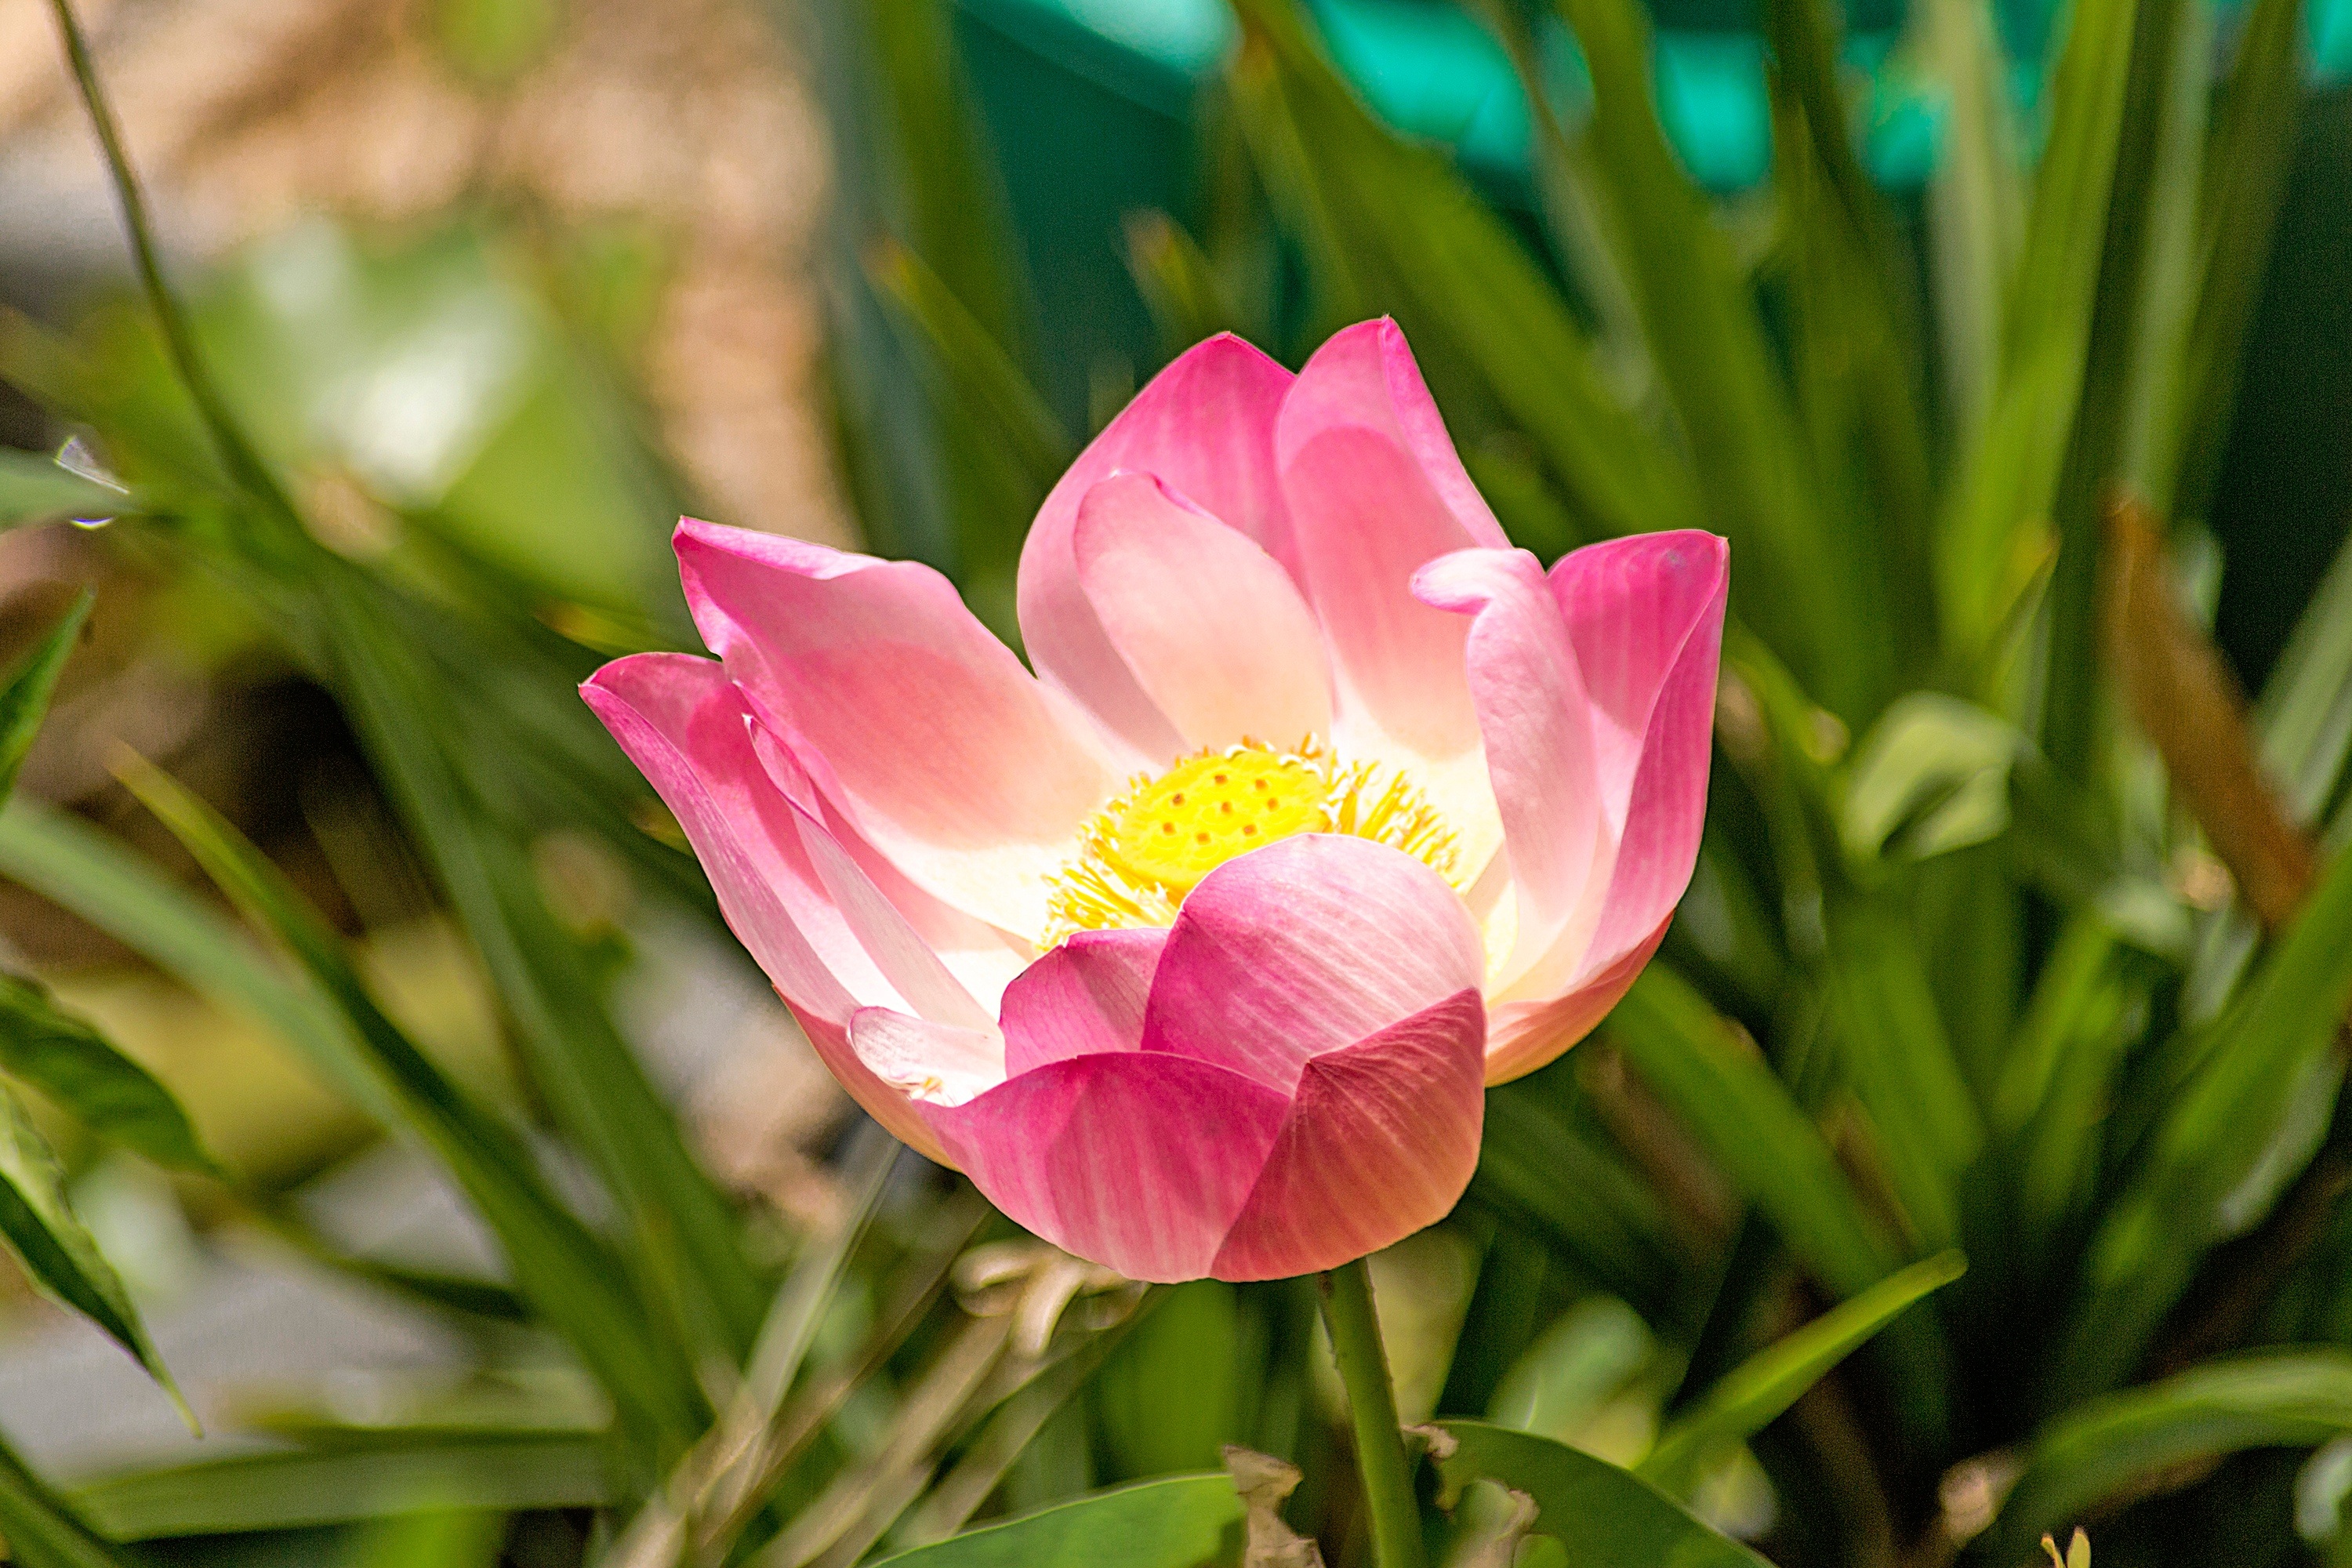
water, nature, blossom, plant, flower, petal, tulip, botany, aquatic plant, flora, lotus, bo, macro photography, flowering plant, the pink flowers, plant stem, land plant